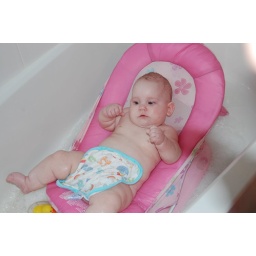
Last night was my first time in my big girl bath chair.